Edoardo Anton

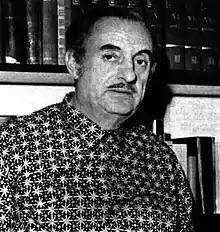

Born in Rome as Edoardo Antonelli, Anton was the son of the playwright and journalist Luigi Antonelli. He entered the cinema industry in mid-thirties and soon became a prolific screenwriter specialized in comedy films. His work as filmmaker is marginal, mainly confined to the co-direction of a few international co-productions; the only work entirely attributable to him is "Il lupo della frontiera".